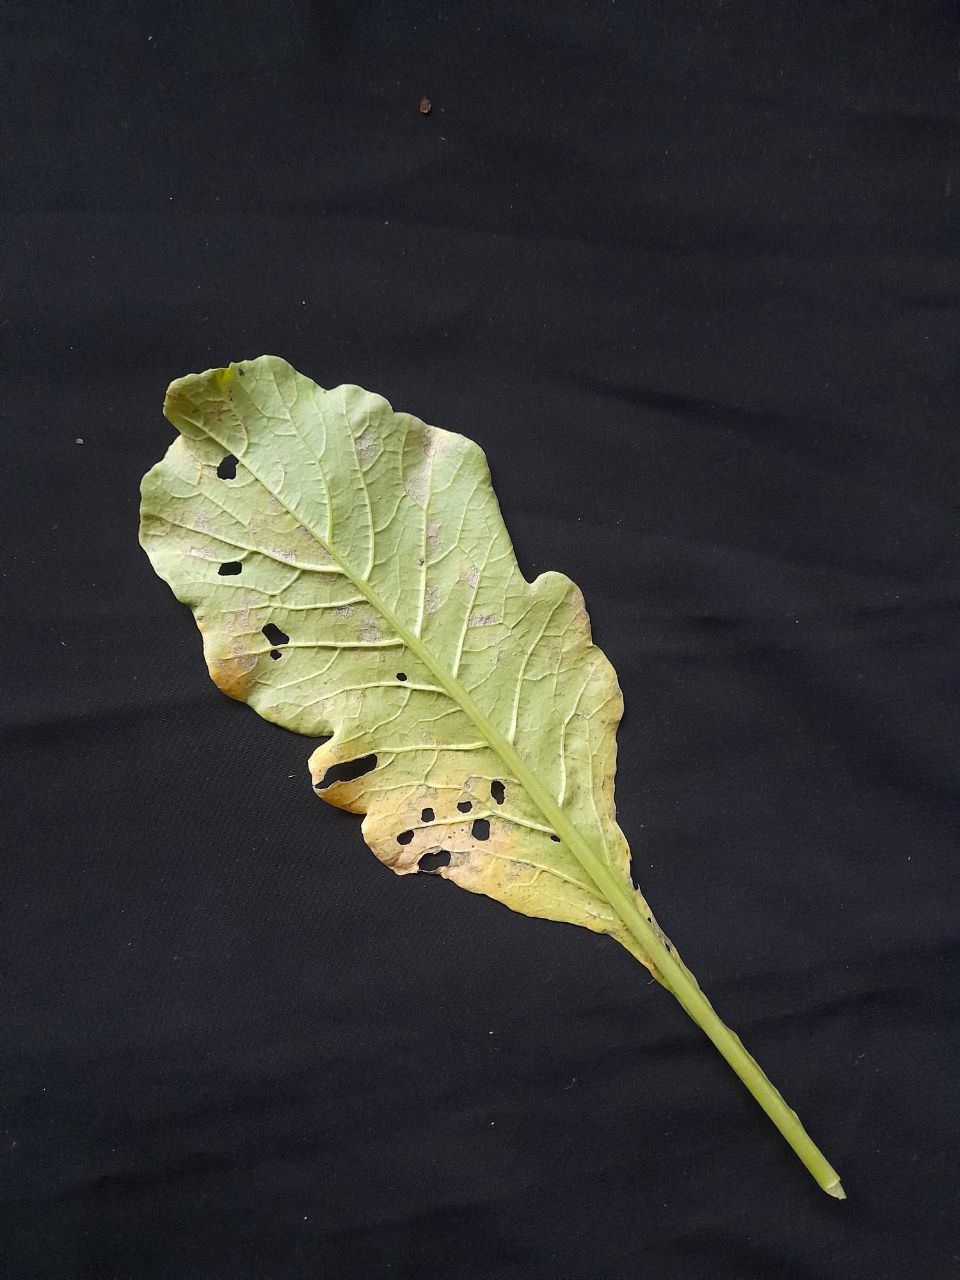
Label: flea beetle